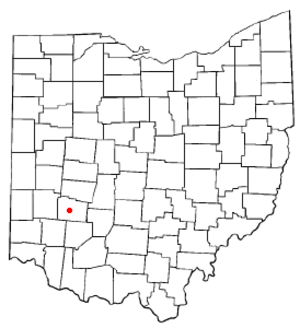
Xenia est une ville de l'État de l'Ohio, aux États-Unis. Elle est le siège du comté de Greene.